The Painted Man

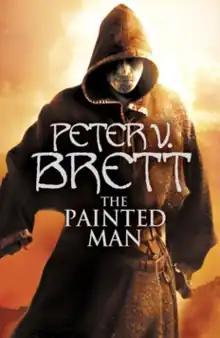
UK edition of "The Painted Man"

The Painted Man (titled The Warded Man in the US) is a fantasy novel written by American writer Peter V. Brett. It is the first part of the "Demon Cycle". It was first published by HarperCollins's Voyager imprint in the United Kingdom on 1 September 2008, and was published in the United States under the title of "The Warded Man" in March 2009. It has been translated into German, Japanese, Polish, Czech, French, Spanish, Dutch, Portuguese, Serbian, Estonian and Turkish. There is also a Graphic Audio production of the book.